Rosa Kavara

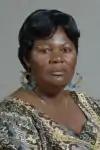
Rosa Kavara

Rosa Kunyanda Kavara (22 February 1958 – 2 January 2018) was a Namibian politician.